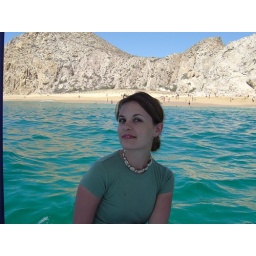
lindsey in glass bottomed boat